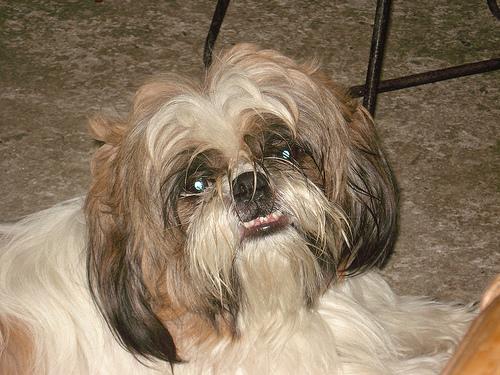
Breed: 361-n000123-Shih_Tzu